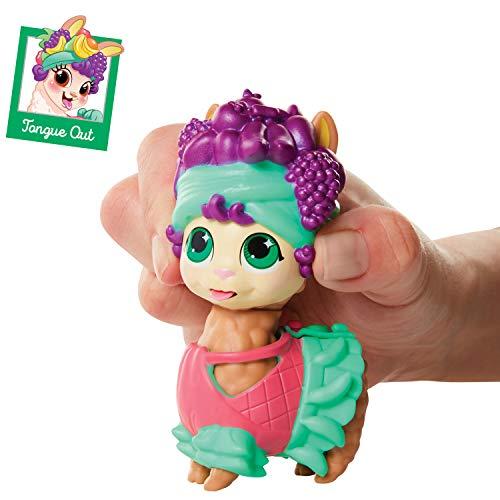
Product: Who's Your Llama Surprise Figures! Series #2 – 12 Different Collectible Figures Available! Includes 2 Mystery Pack for A Total of 2 Toy Llama Figurines [Amazon Exclusive 2 Pack]
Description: Each mystery pack comes with a different Llama figure, each individually blind packed 2 mystery packs are included.
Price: $12.99
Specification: ProductDimensions:3x2.5x4inches|ItemWeight:8.5ounces|ShippingWeight:8.5ounces(Viewshippingratesandpolicies)|ASIN:B07SMBSMGG|Itemmodelnumber:B07SMBSMGG|Manufacturerrecommendedage:4-7years